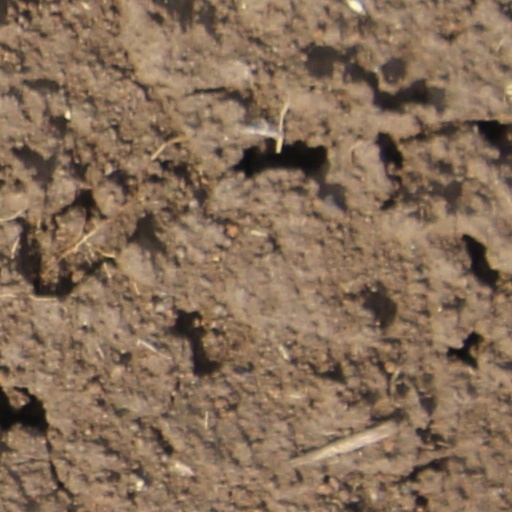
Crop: wheat